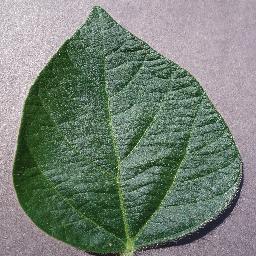
Label: Soybean___healthy